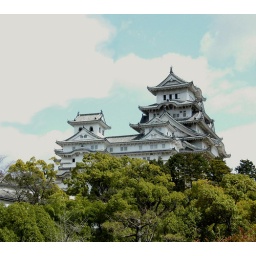
day13 56 white heron above trees closer